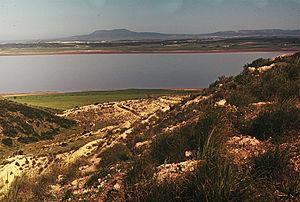
Sebkha d'Arzew en 1975. A l'arrière plan et à droite, en bordure du lac
Bethioua, anciennement Portus Magnus, devenu à l'époque de la colonisation française la commune de Vieil Arzew, puis Saint-Leu, est une commune algérienne de la wilaya d'Oran.